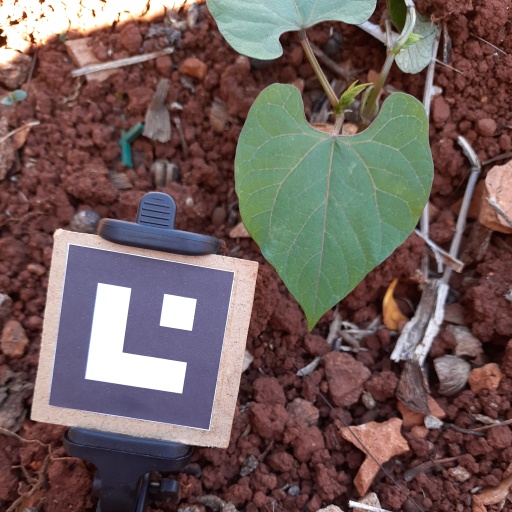
Observations: flat surface, no eating holes, under shade